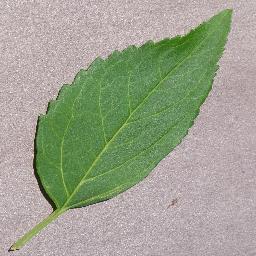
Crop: cherry
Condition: (including_sour)_healthy